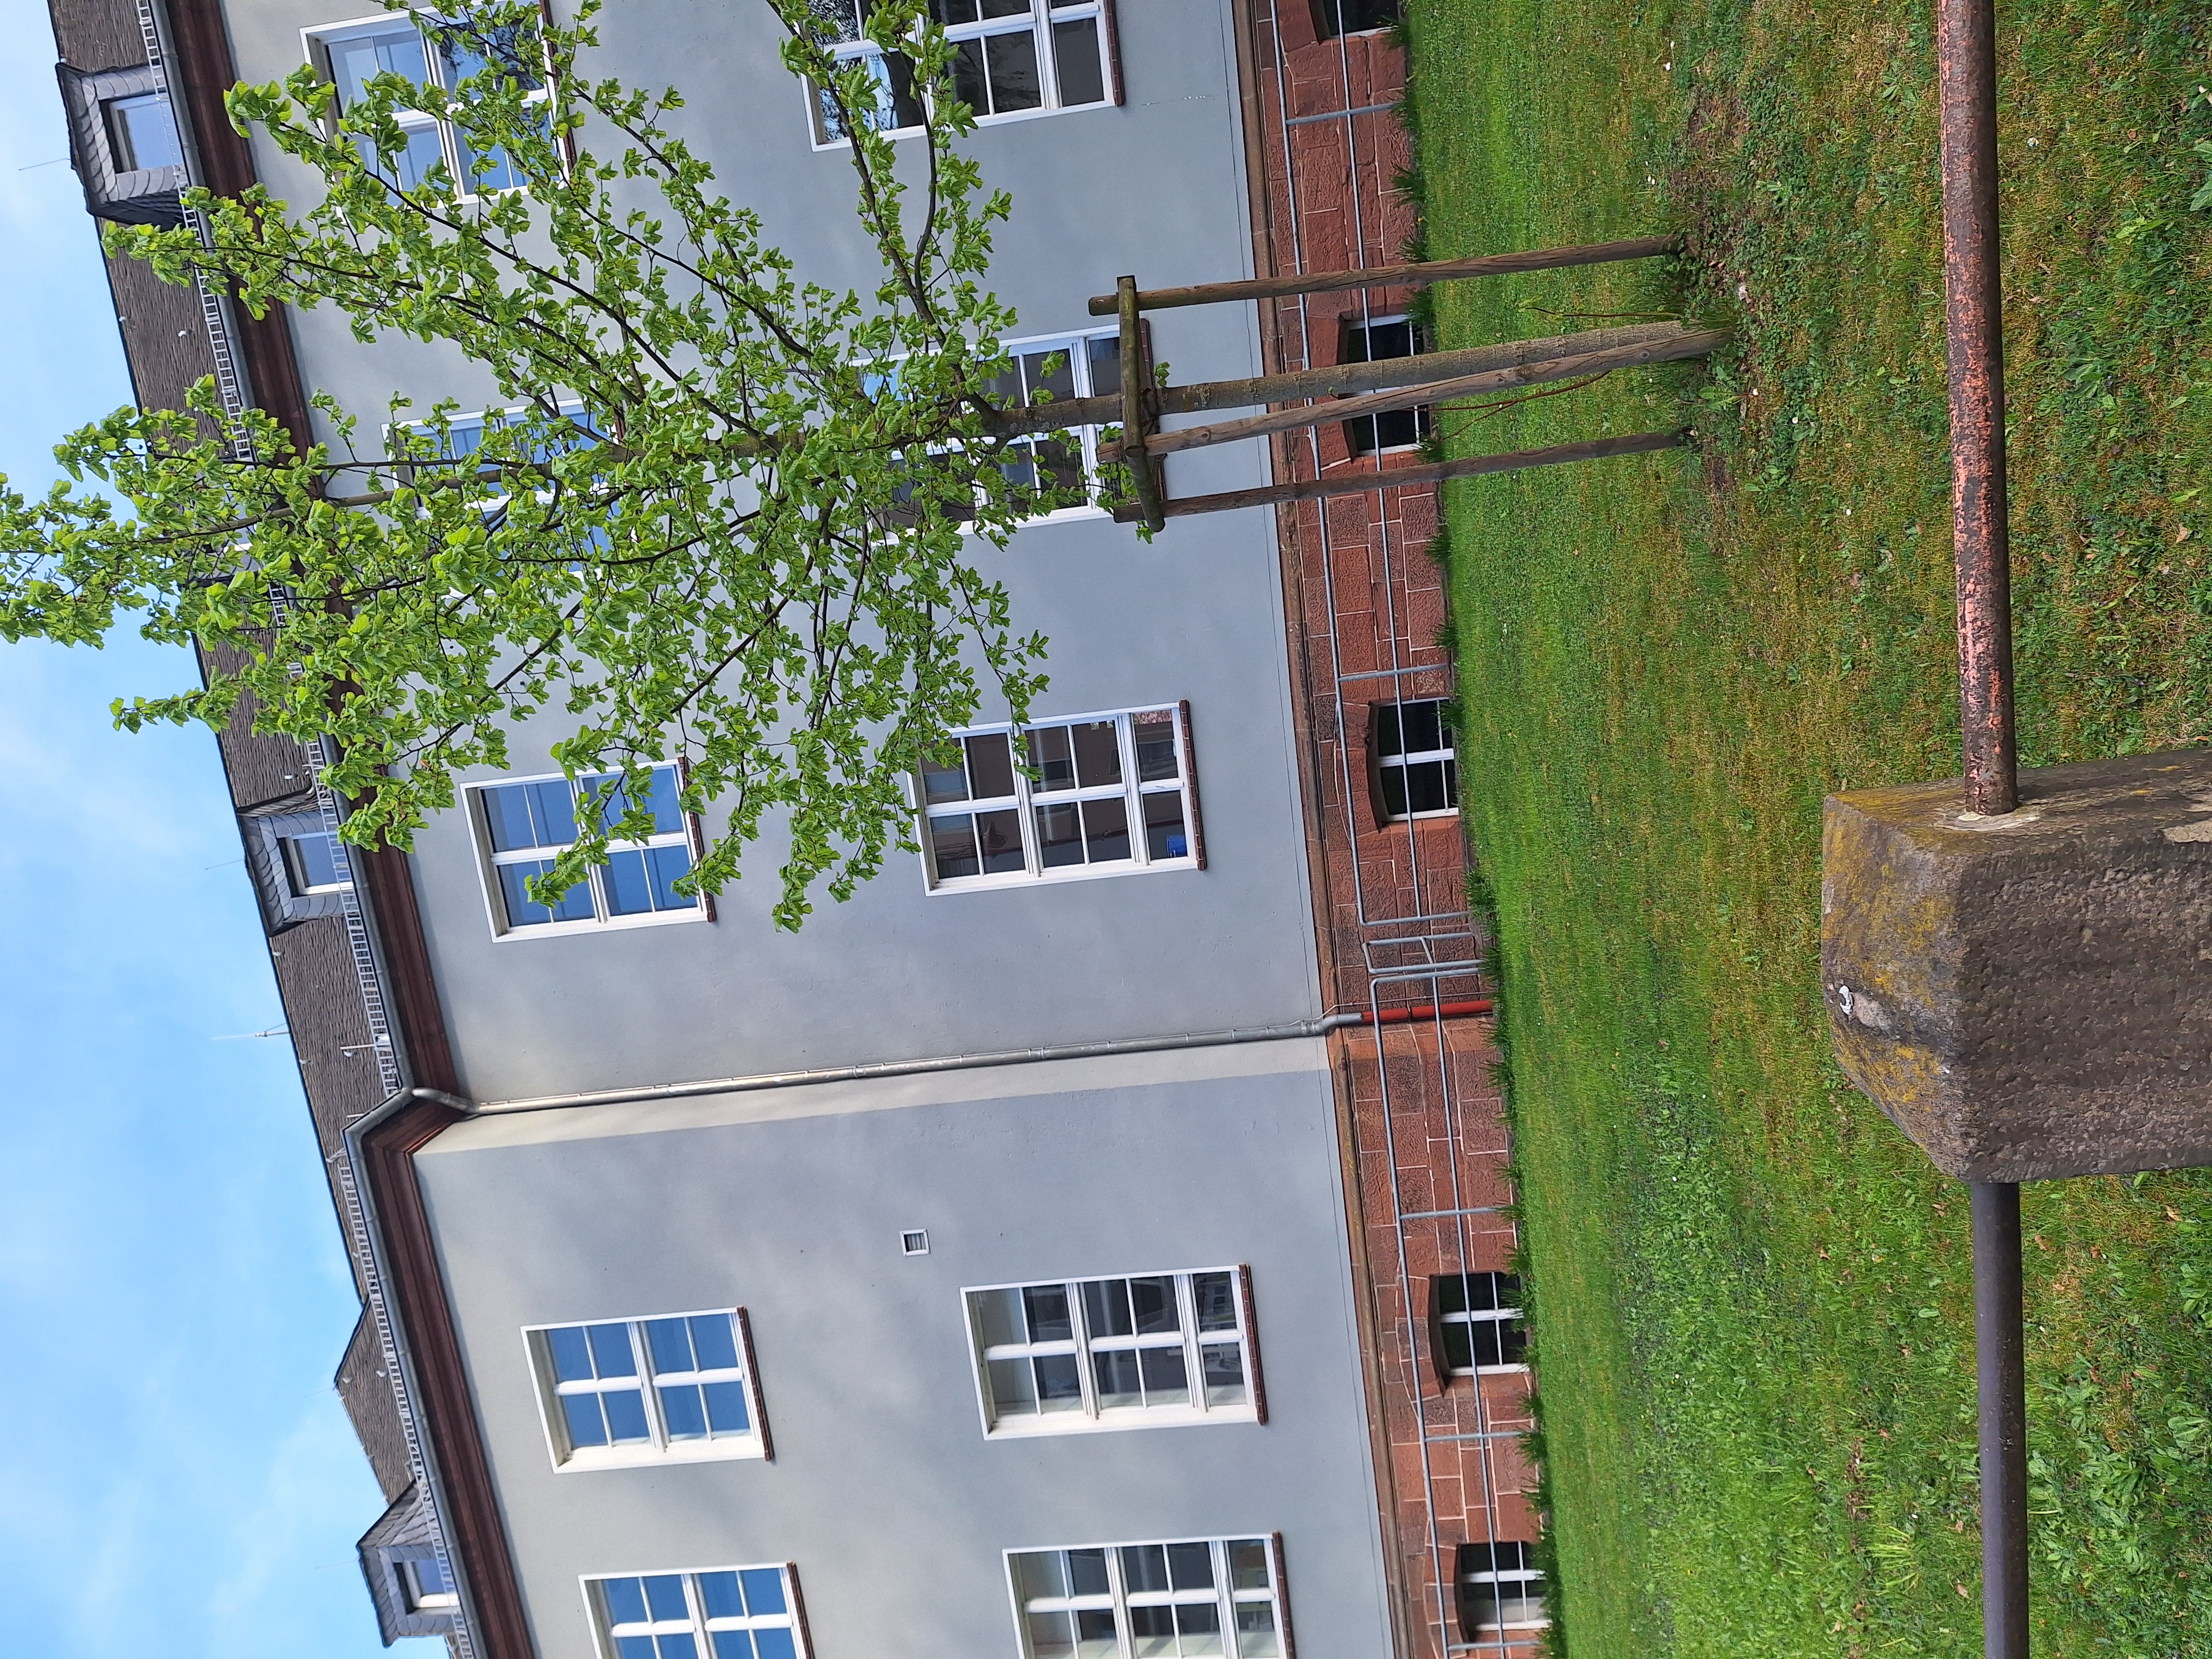
Building: Bahnhofstraße 7